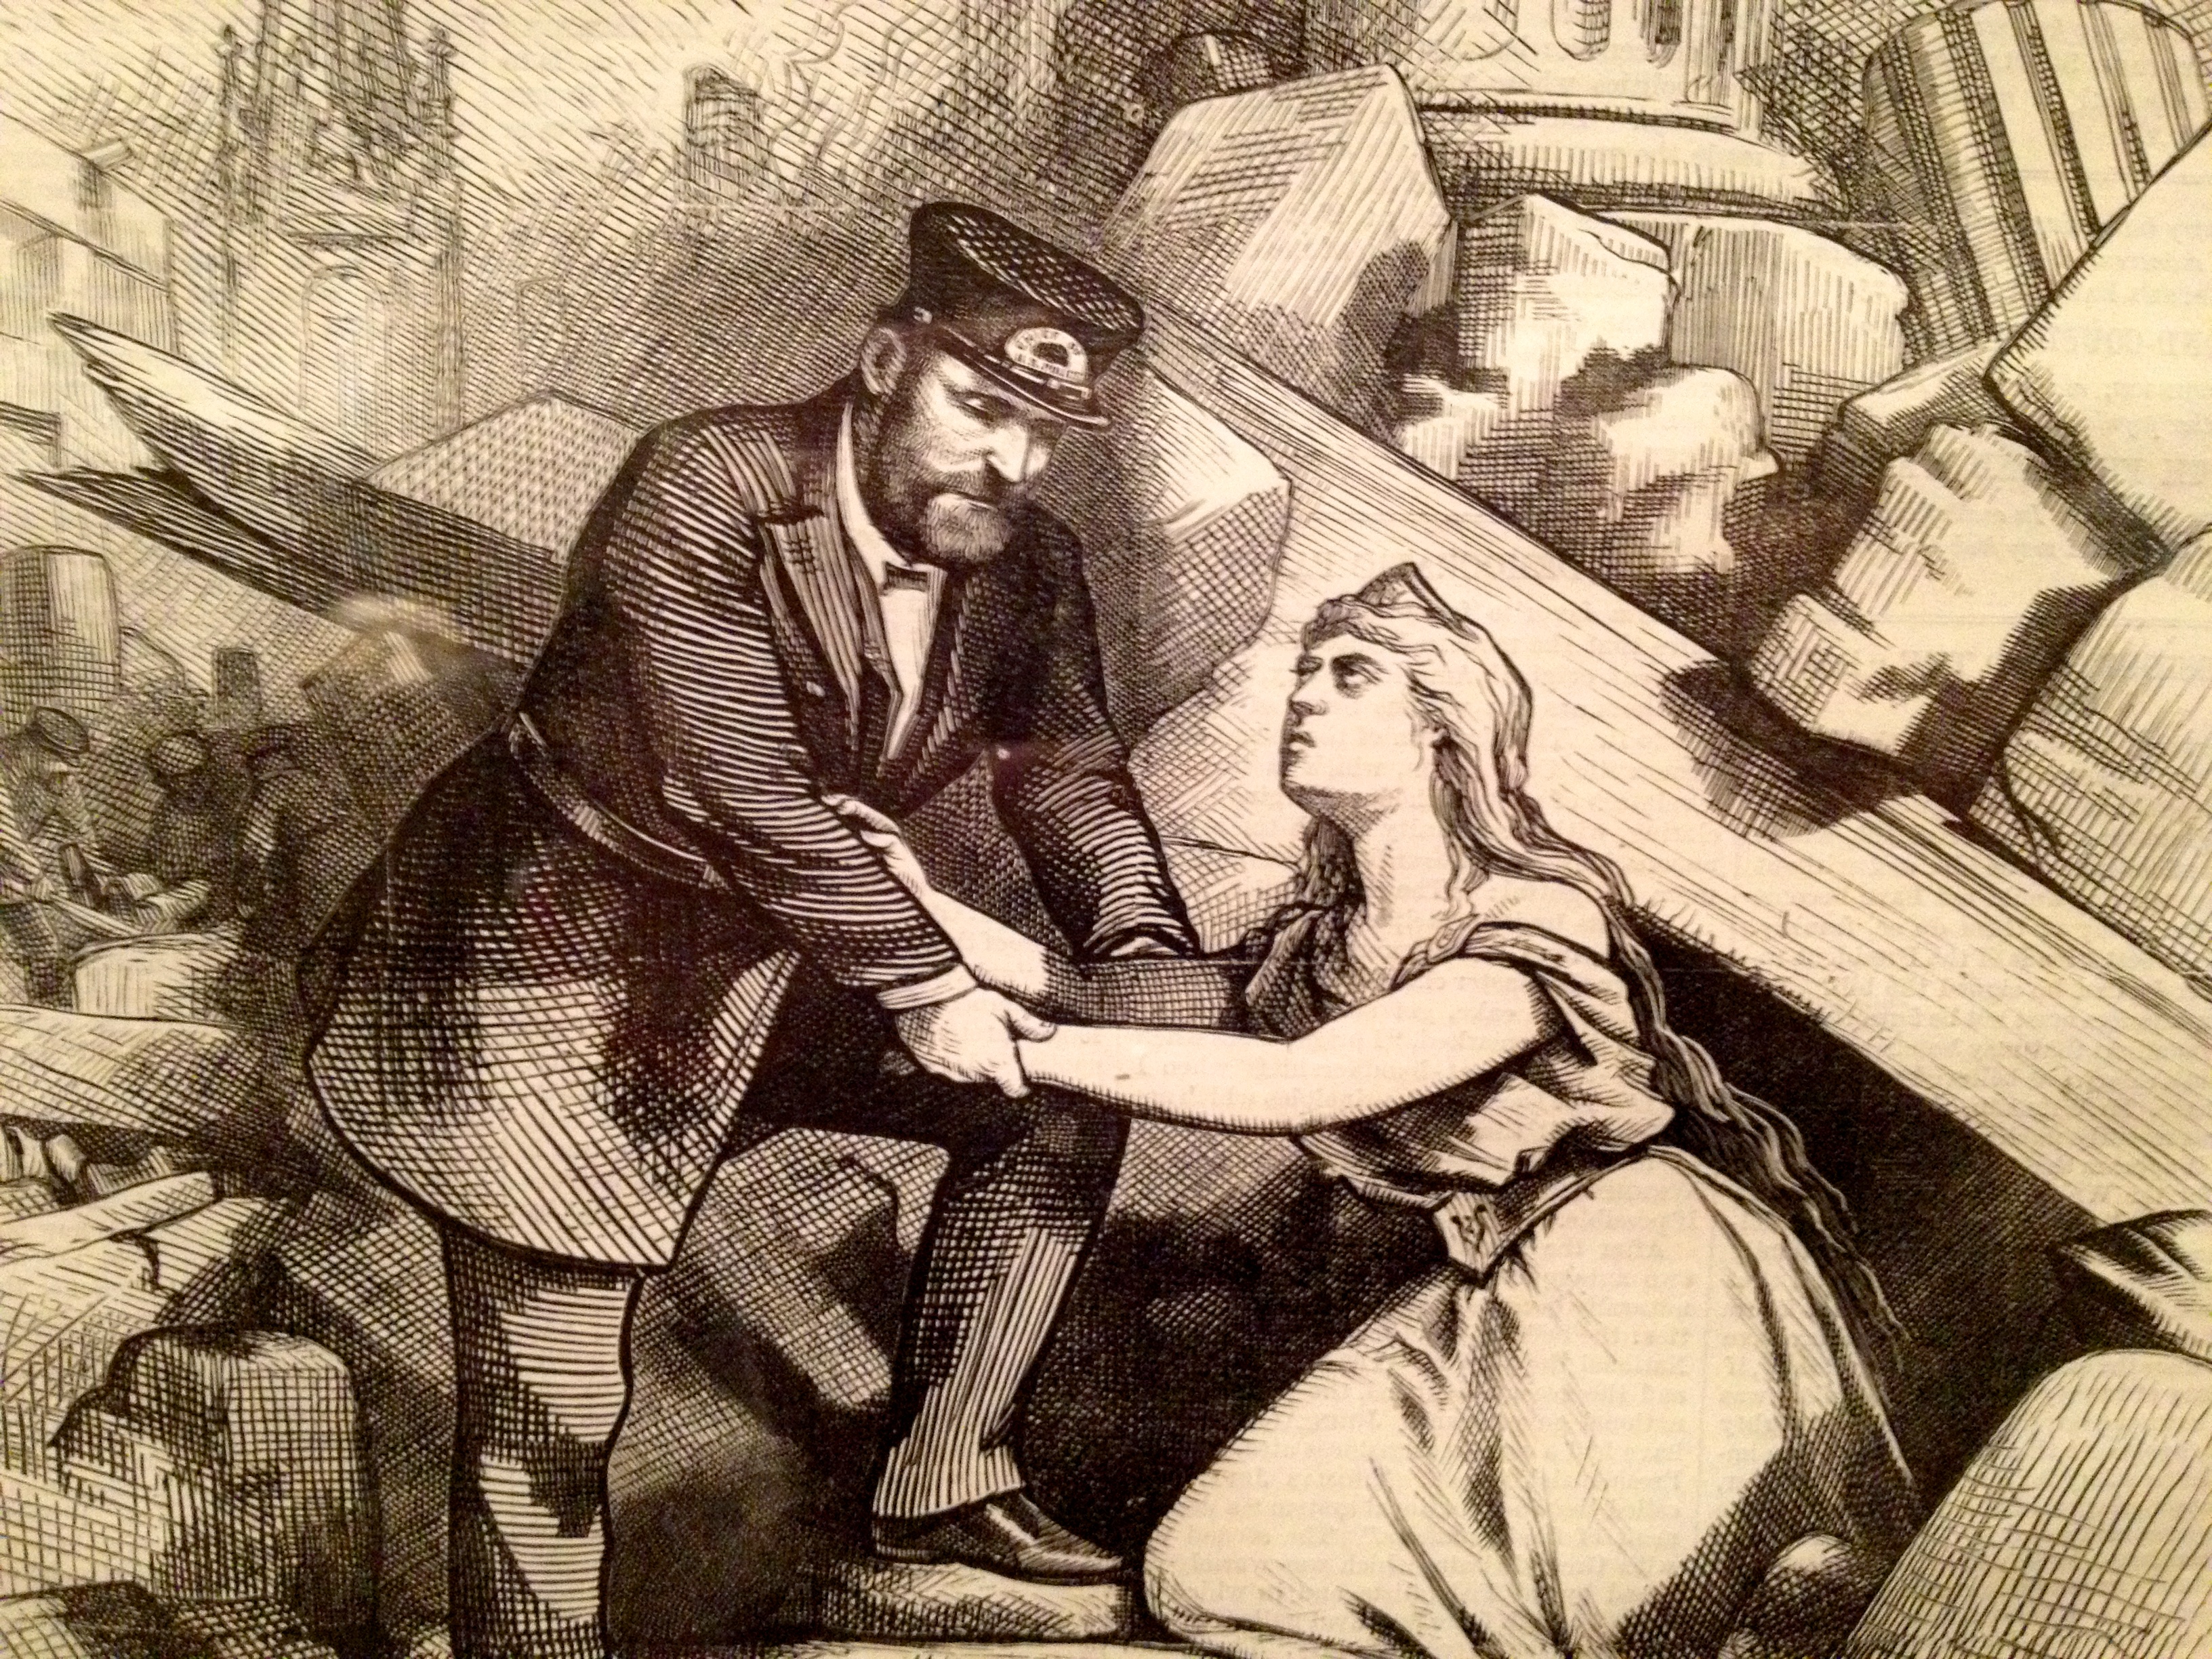
person, sketch, drawing, illustration, comics, cartoon, comic book